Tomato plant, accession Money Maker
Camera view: vertical (180 deg); turntable rotation: 120 degrees
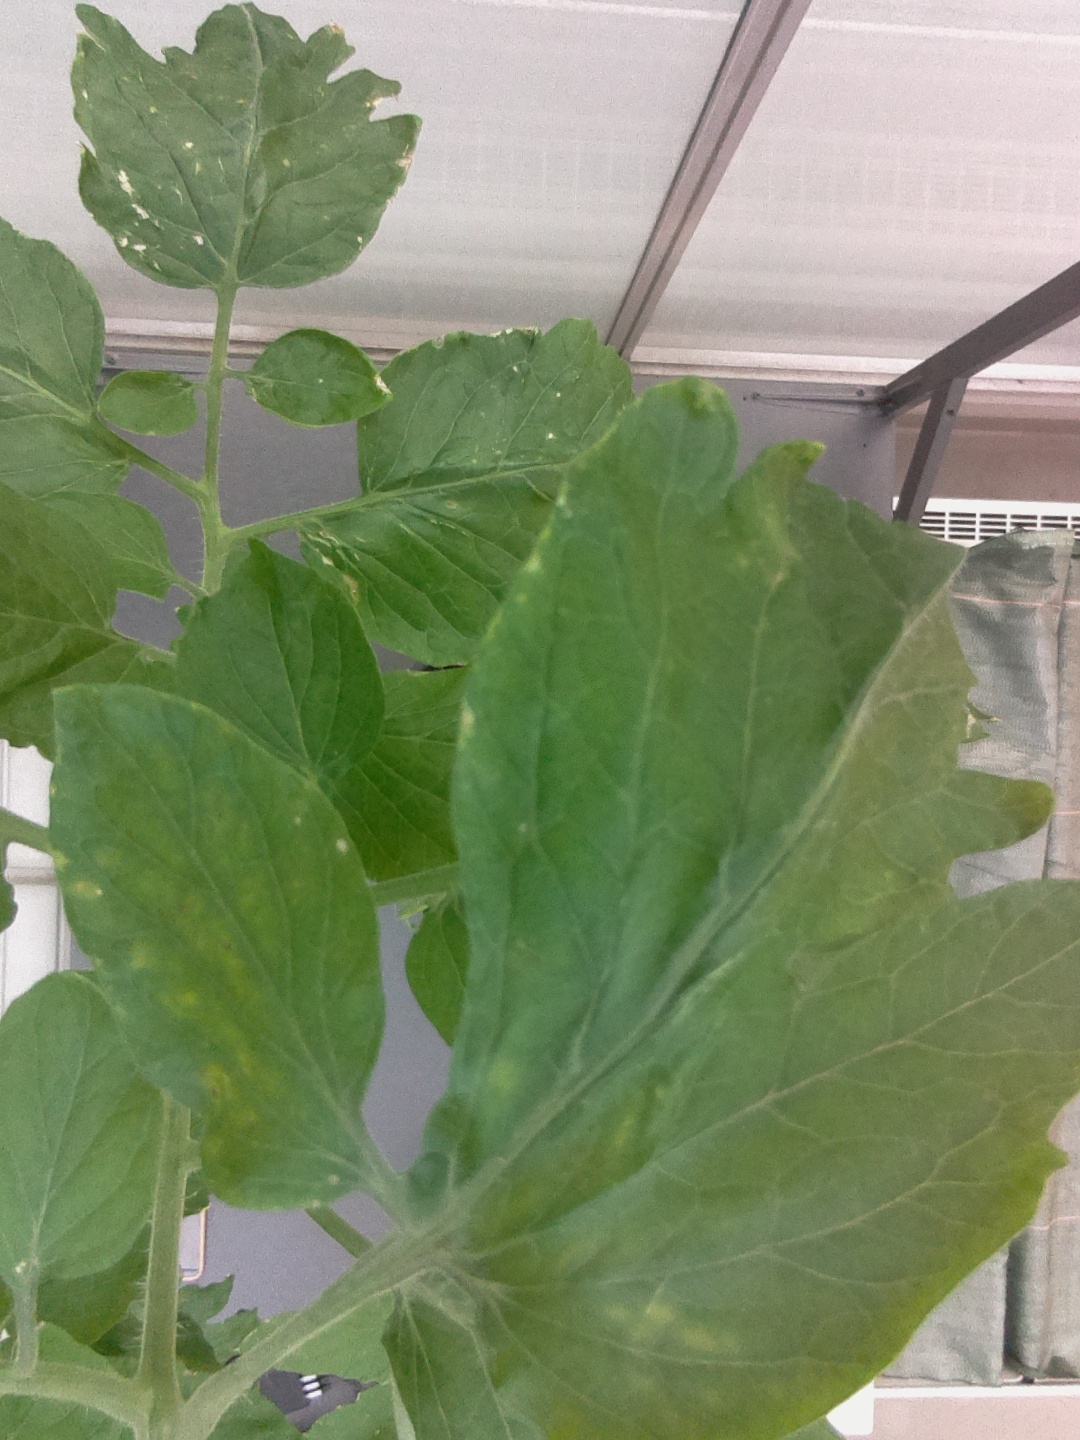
BBCH growth stage 73: 30%-40% of final fruit size